Lina Bo Bardi

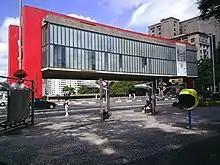
The São Paulo Museum of Art (MASP), a well known work of Lina Bo Bardi

In October 1946 Bo Bardi and her husband traveled to South America. Because they had participated in the Italian resistance movement, they had found life in post-war Italy difficult. In Rio, they were received by the IAB (Institute of Brazilian Architects). Bardi quickly re-established her practice in Brazil, a country which had a profound effect on her creative thinking. She and her husband co-founded the influential art magazine "Habitat". The magazine's title referenced Bardi's conceptualization of the ideal interior as a "habitat" designed to maximize human potential.